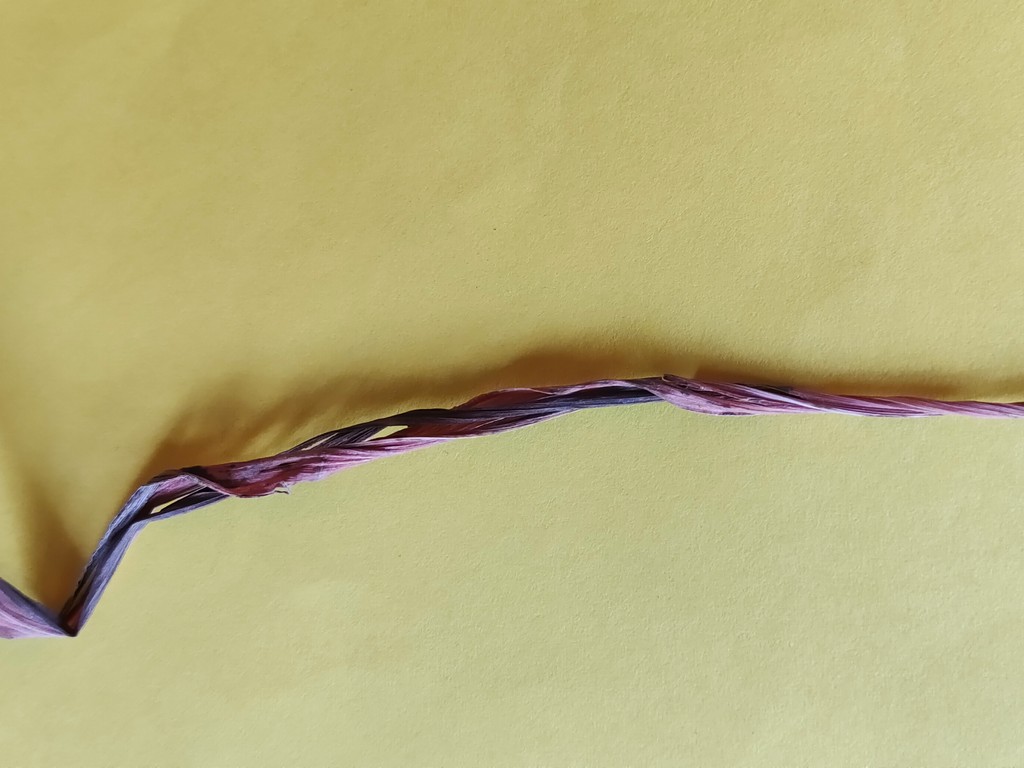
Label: Dried